Stuart Elliott (footballer, born 1977)

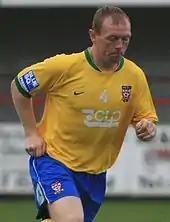
Elliott playing for York City in 2008

He signed for Northern Premier League Premier Division club Gateshead on 9 April 2005, making his debut a week later as a substitute in a 1–0 defeat away to Farsley Celtic. Elliott finished 2004–05 with five appearances and one goal for Gateshead before joining newly relegated Conference North club Northwich Victoria in June 2005. During a 2–1 win over Woking, Elliott scored the first goal, a victory which ensured a lucrative FA Cup tie with Premier League club Sunderland. The 2005–06 season saw him finally complete an entire season with one team, in which he made 46 appearances and scored three goals. Elliott was appointed club captain for 2006–07, after assisting the club in their instant return to the Conference National as Conference North champions. He was charged in December 2006 of using racially aggravated abusive language towards Halifax Town midfielder Tyrone Thompson in a match on 4 November, which he was later cleared of in April 2007. Following the completion of 2006–07, he was not named on the club's retained list, in which he made 32 appearances and scored two goals.